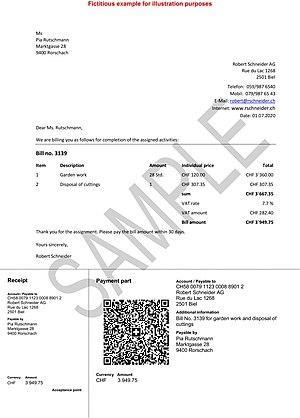
QR-facture suisse
La QR-facture est un type de bulletin utilisé en Suisse pour les paiements depuis juin 2020.